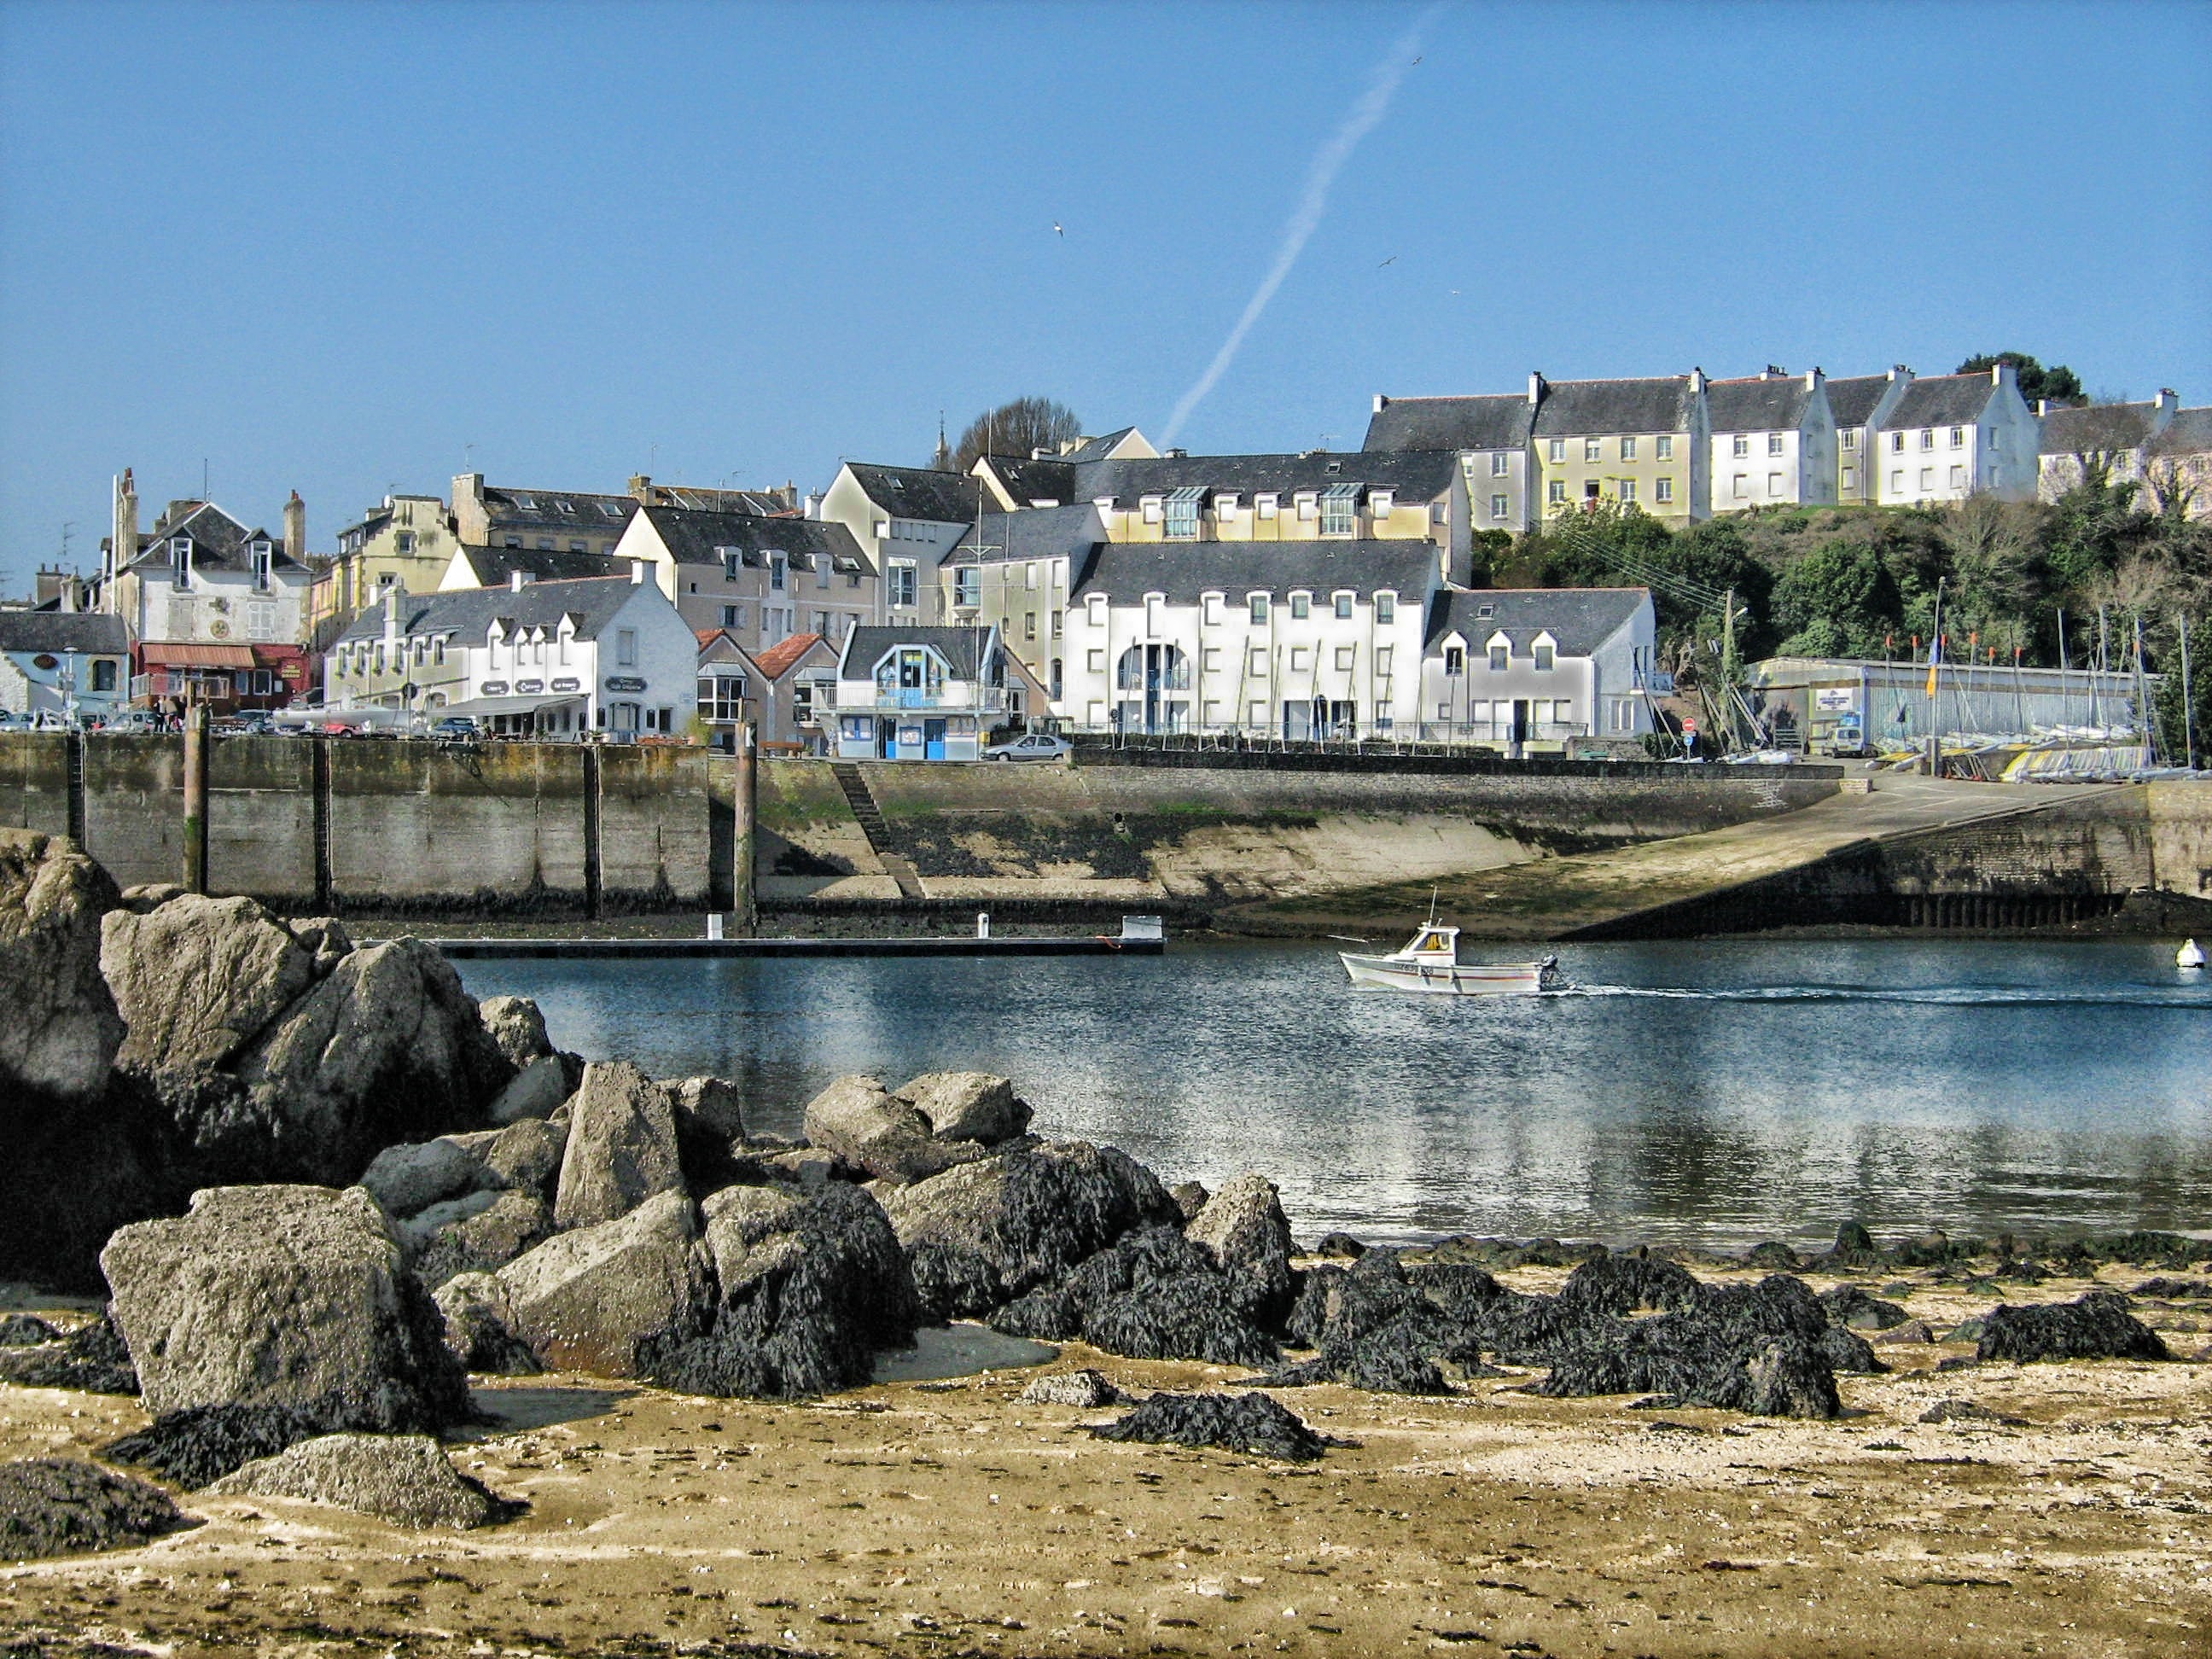
sea, coast, water, architecture, boat, town, river, shoreline, france, vehicle, bay, harbor, dam, outside, hdr, buildings, reflections, ancient history, treboul